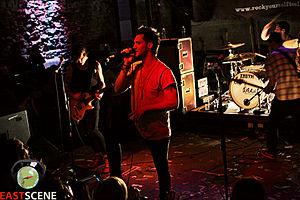
Every Avenue est un groupe de punk rock américain, originaire de Marysville, dans le Michigan.